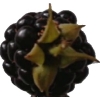
Label: blackberry